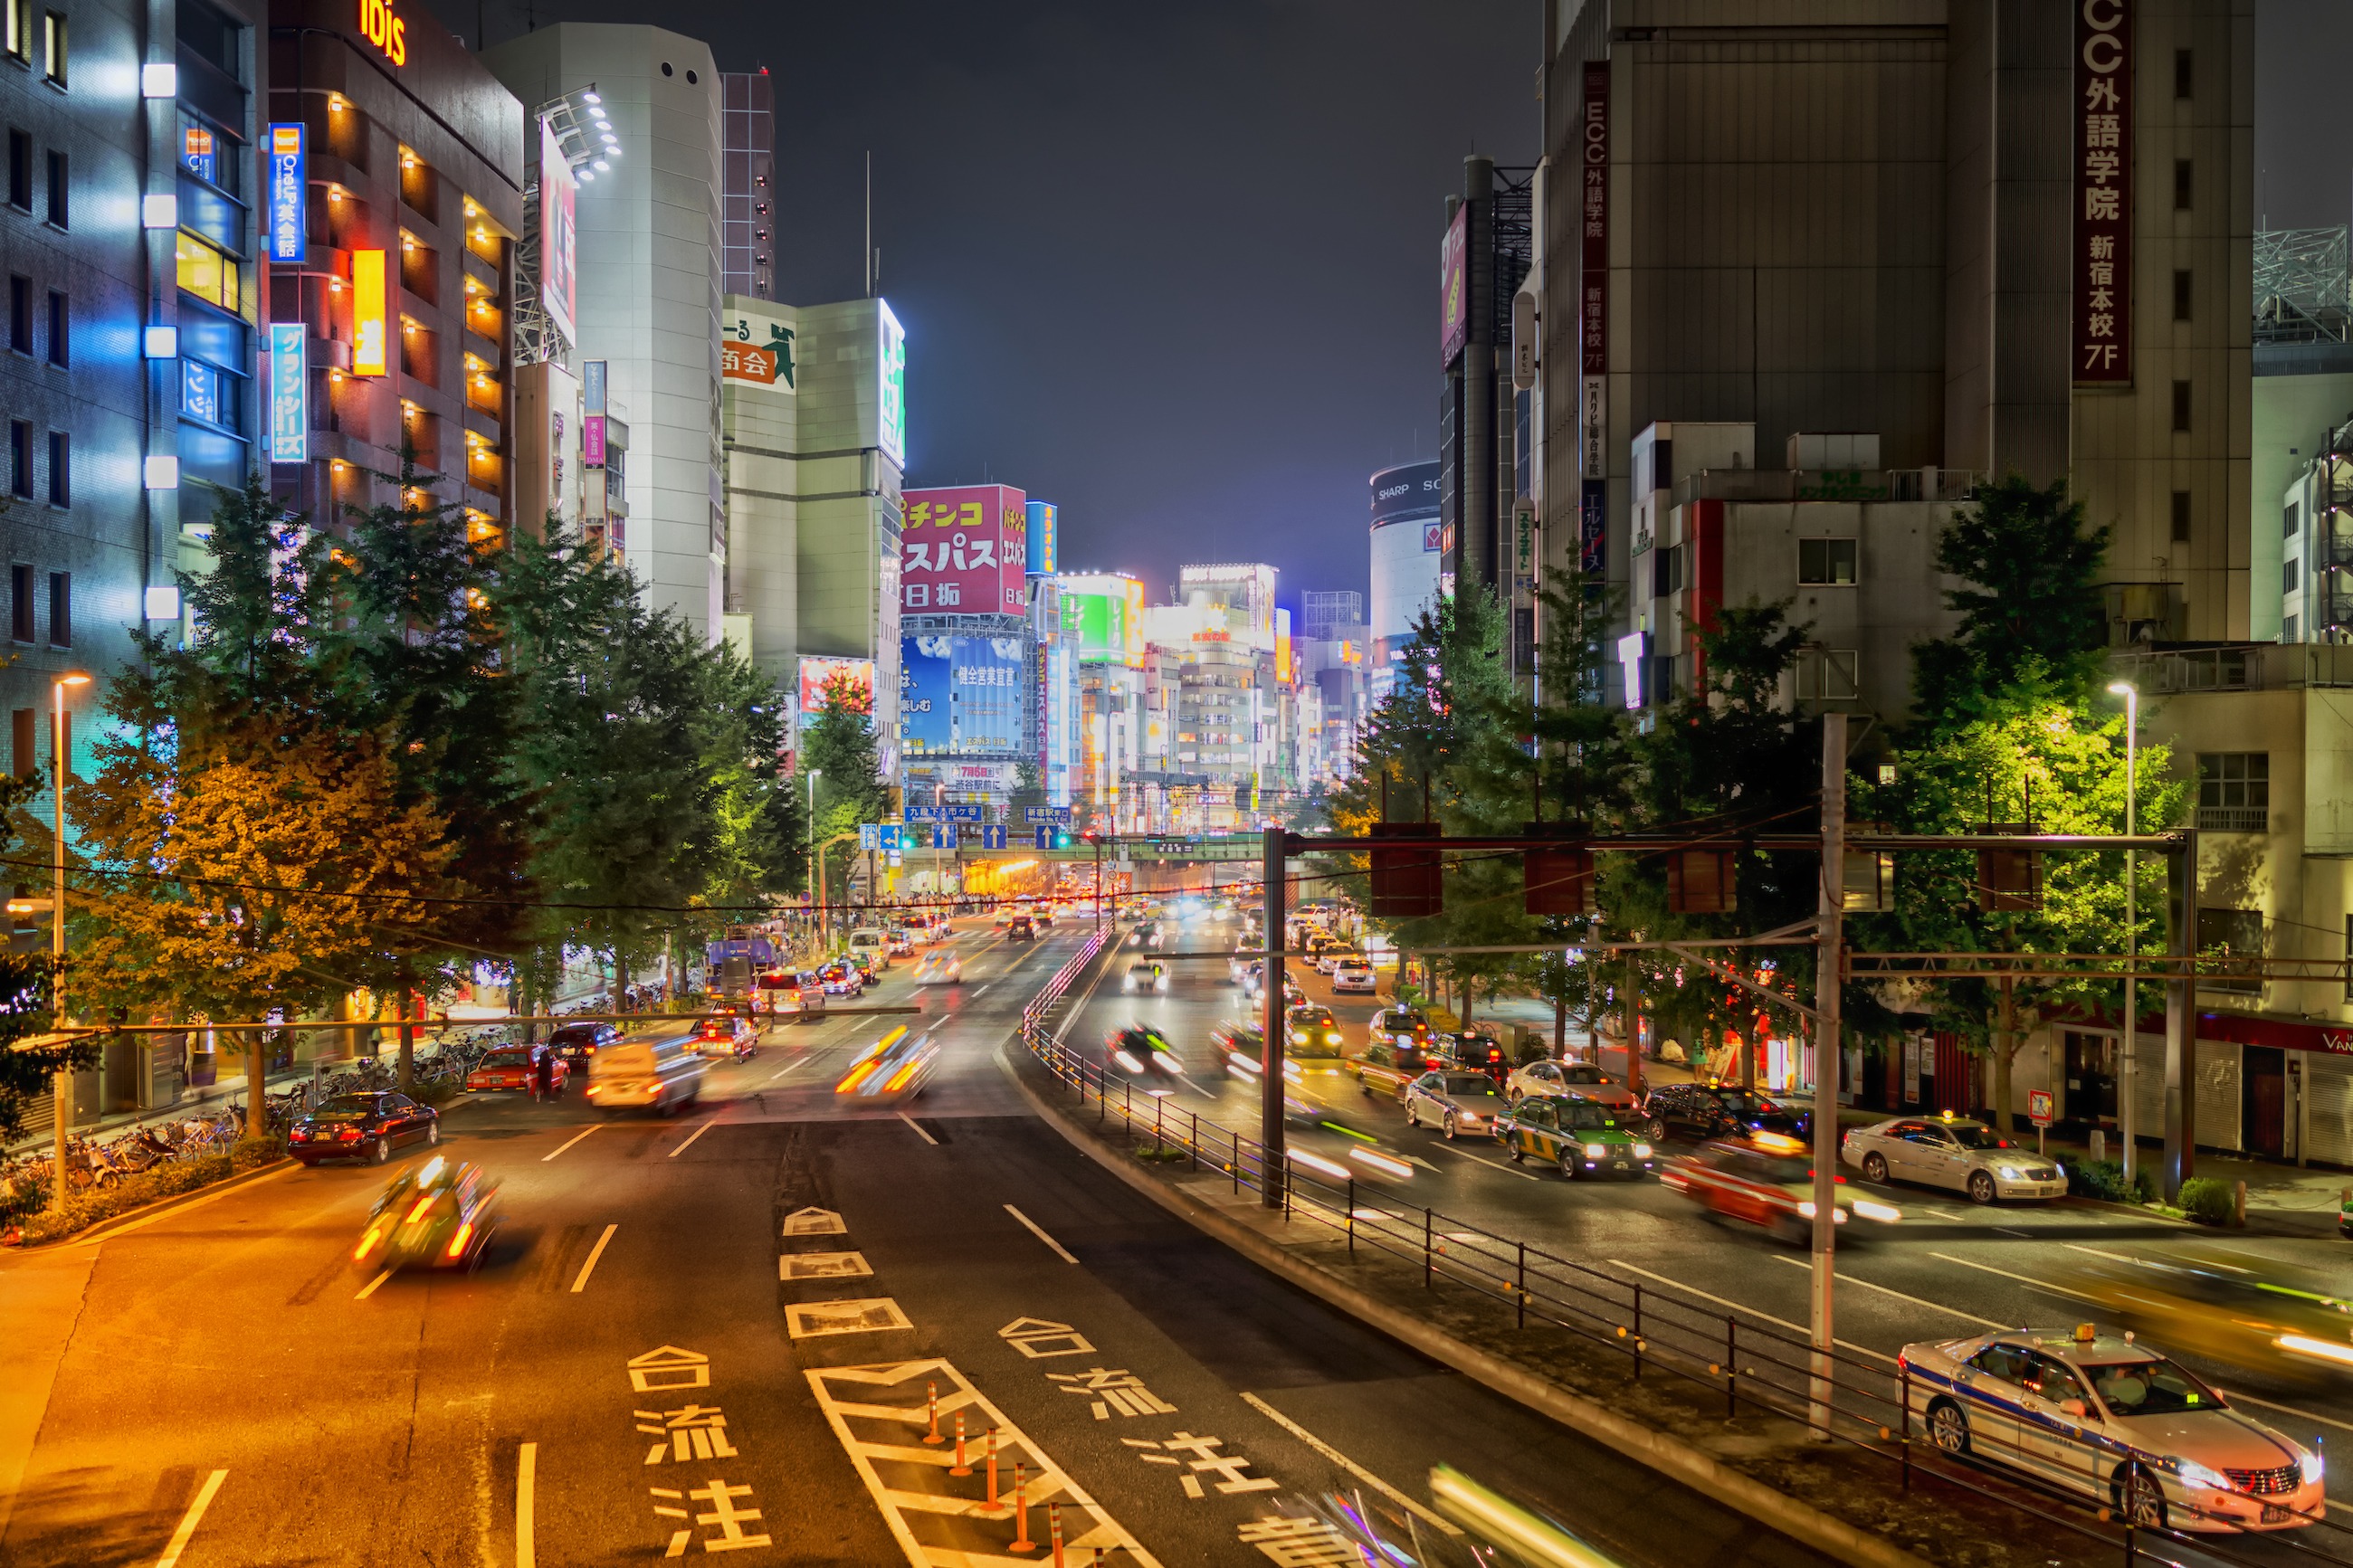
pedestrian, architecture, road, skyline, traffic, street, night, town, city, skyscraper, urban, cityscape, downtown, travel, transportation, evening, reflection, landmark, japan, lighting, public transport, neon, outside, hdr, lights, tokyo, infrastructure, reflections, vehicles, metropolis, cities, screenshot, neighbourhood, urban area, human settlement, metropolitan area